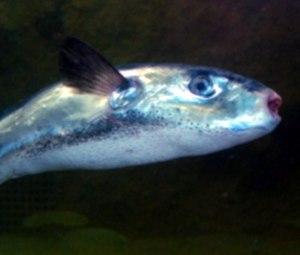
Lagocephalus est un genre de poissons de l'ordre des tetraodontiformes.
Les Tetraodontinae sont une sous-famille de poissons téléostéens de l'ordre des tétraodontiformes.
Les Tétraodontidés ou poissons-ballons ou poissons-globes forment une famille de poissons ayant la capacité de gonfler. Une autre de leurs caractéristiques est de ne pas avoir de piquants, ce qui les distingue des poissons du genre Diodon qui en ont.